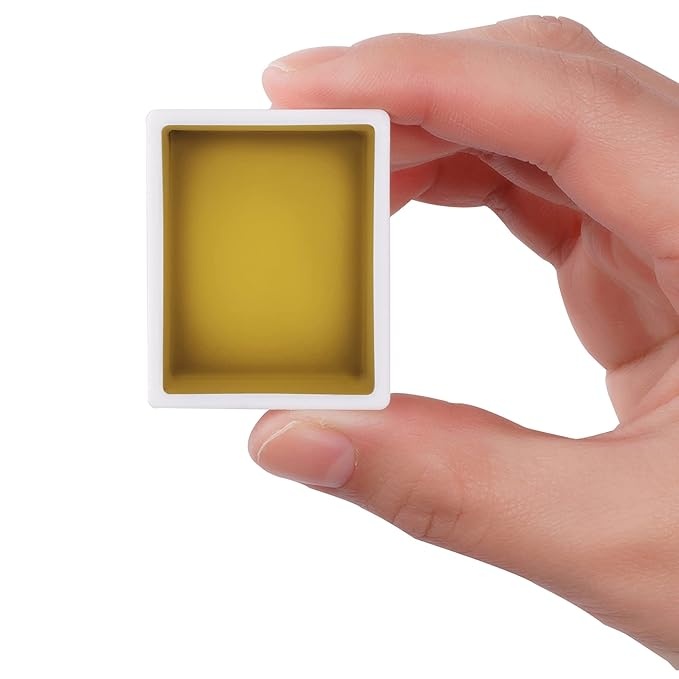
Alcohol Palette Refill Pans - Skin Tones -
About This BUILD YOUR OWN PALETTE: Refill pans fit perfectly in our new palette design with square corners; Customize your palette or replace a well-worn and favorite shade 26 HIGHLY PIGMENTED COLORS: Beige Tone, Capillary, Chocolate, Deep Blush, Fair Tone, Hazelnut, Light Flesh, Olive, Peach, Soft Yellow, Vein Tone, Warm Tone REALISTIC SFX MAKEUP: Create realistic skin tones and textures, such as wrinkles, scars, and other effects, directly to the skin or prosthetics TATTOO COVER: Blend your own custom shades to flawlessly conceal tattoos, scars, and other face and body marks ALL-DAY WEAR: Water, sweat, and transfer-proof; Colors dry instantly after application; Can be applied to face or body Overview Color : Olive Brand : Narrative Cosmetics Skin Type : Sensitive Package Information : Palette Package Type : Box
Brand: NarrativeCosmetics
Category: Health & Beauty > Personal Care > Cosmetics > Makeup > Costume & Stage Makeup